Sitting volleyball at the 2016 Summer Paralympics

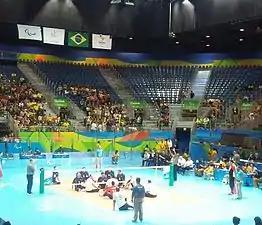
Detail from match, Bosnia and Herzegovina vs Egypt

The teams were divided into two groups of four countries, playing every team in their group once. Two points were awarded for win, one point for a loss. The top four teams per group qualified for the quarter-finals.